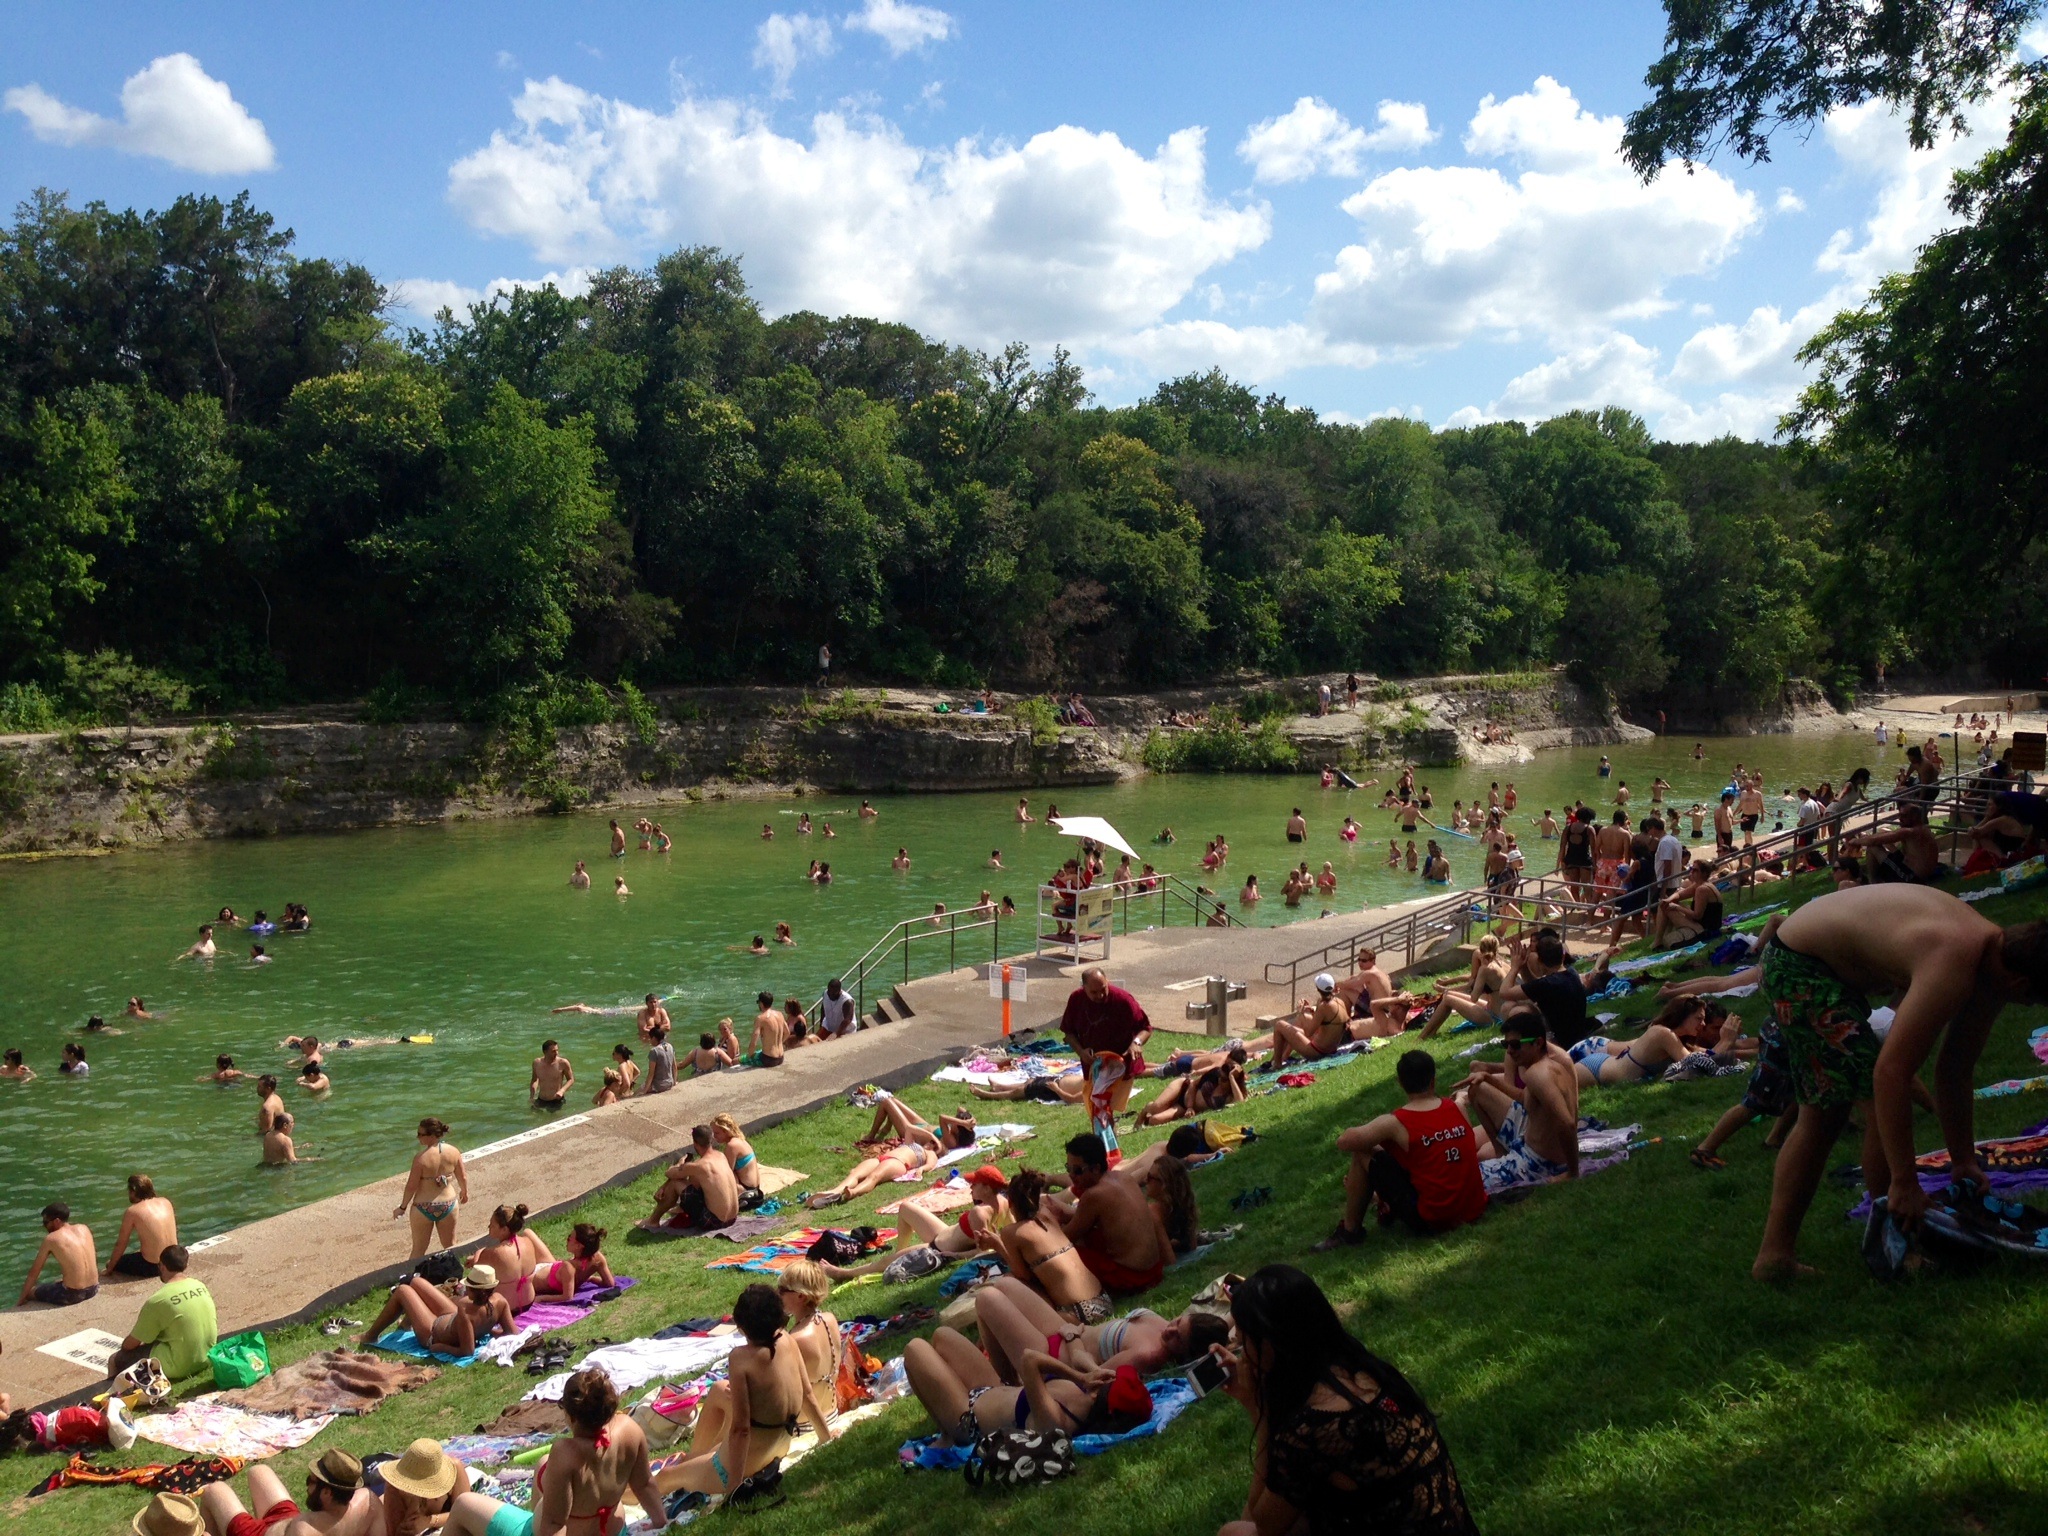
water, farm, wet, river, recreation, pool, village, pond, swim, garden, waterfront, swimming, swimmer, picnic, rural area